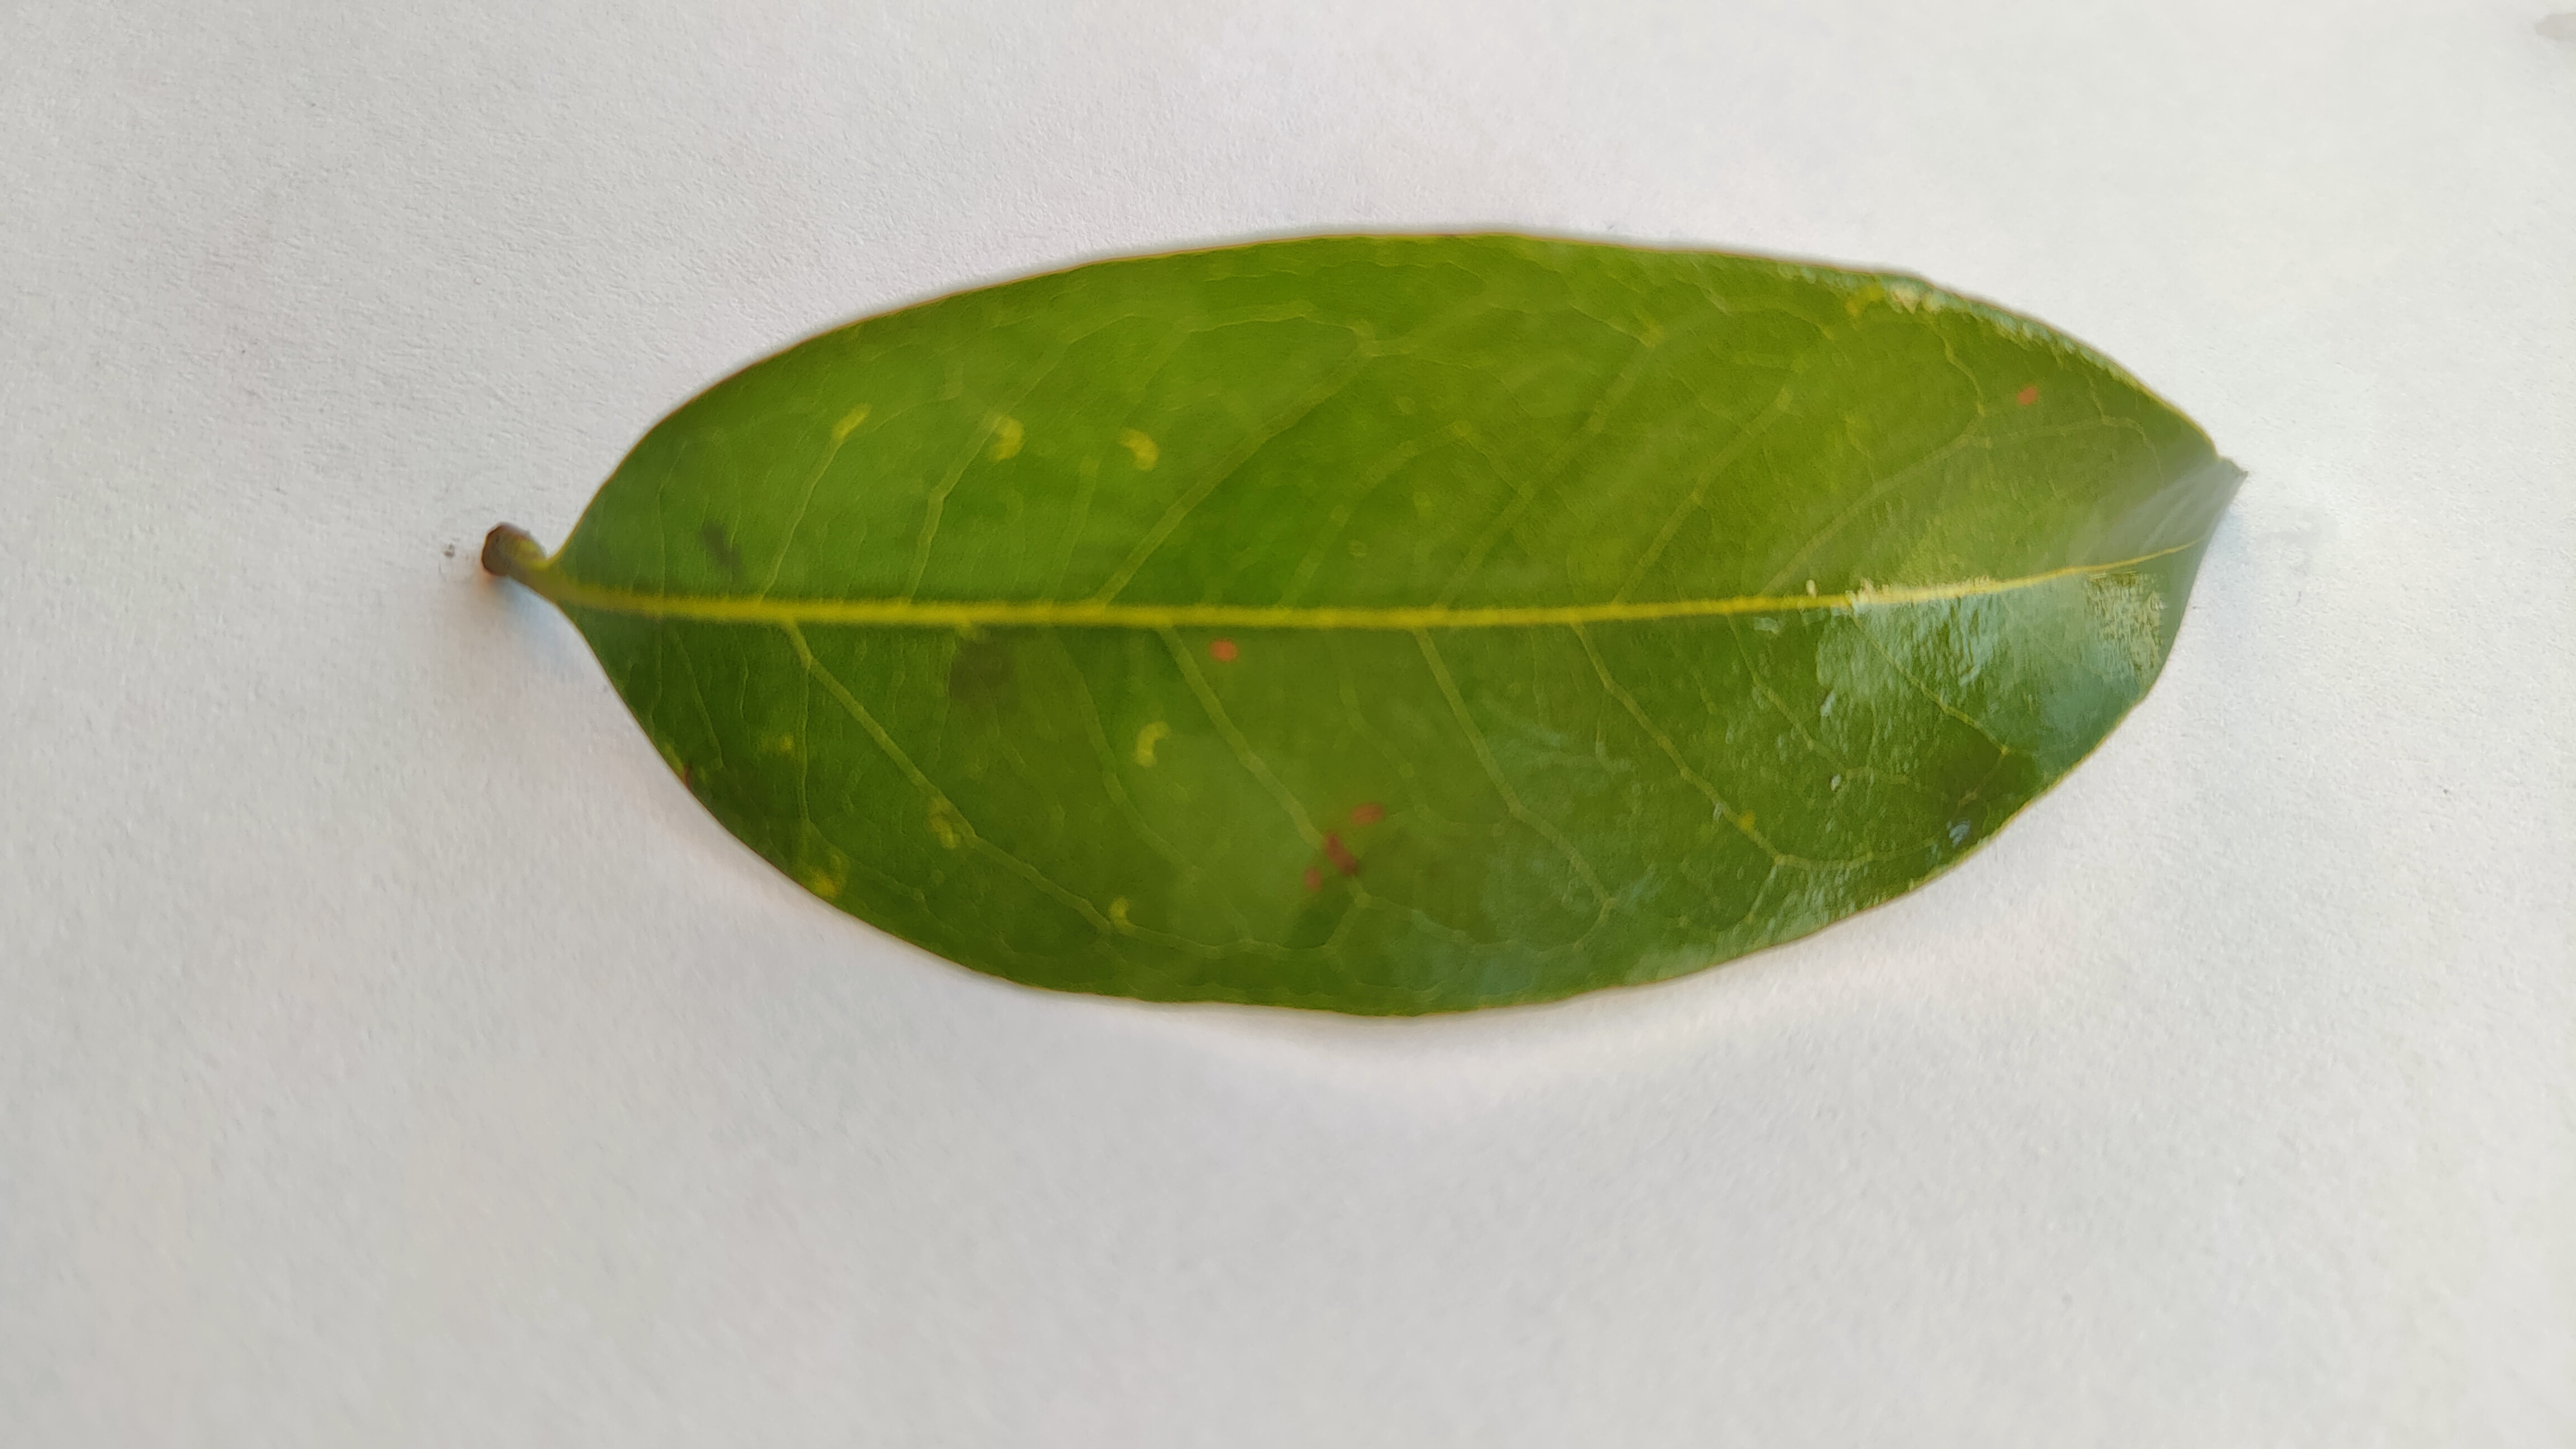
Leaf variety: Lychee